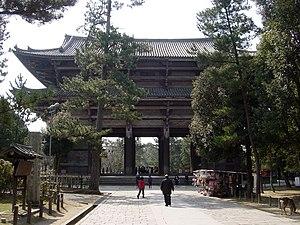
Le Tōdai-ji, de son nom complet Kegon-shū daihonzan Tōdai-ji, est un temple bouddhique situé à Nara au Japon. Il est le centre des écoles Kegon et Ritsu, mais toutes les branches du bouddhisme japonais y sont étudiées et le site comprend de nombreux temples et sanctuaires annexes. Dans l’enceinte se trouve la plus grande construction en bois au monde, le Daibutsu-den, qui abrite une statue colossale en bronze du bouddha Vairocana appelée Daibutsu, c'est-à-dire « Grand Bouddha ». Le bâtiment, d’une largeur de huit travées de piliers, est un tiers plus petit que le temple originel qui en comprenait douze.